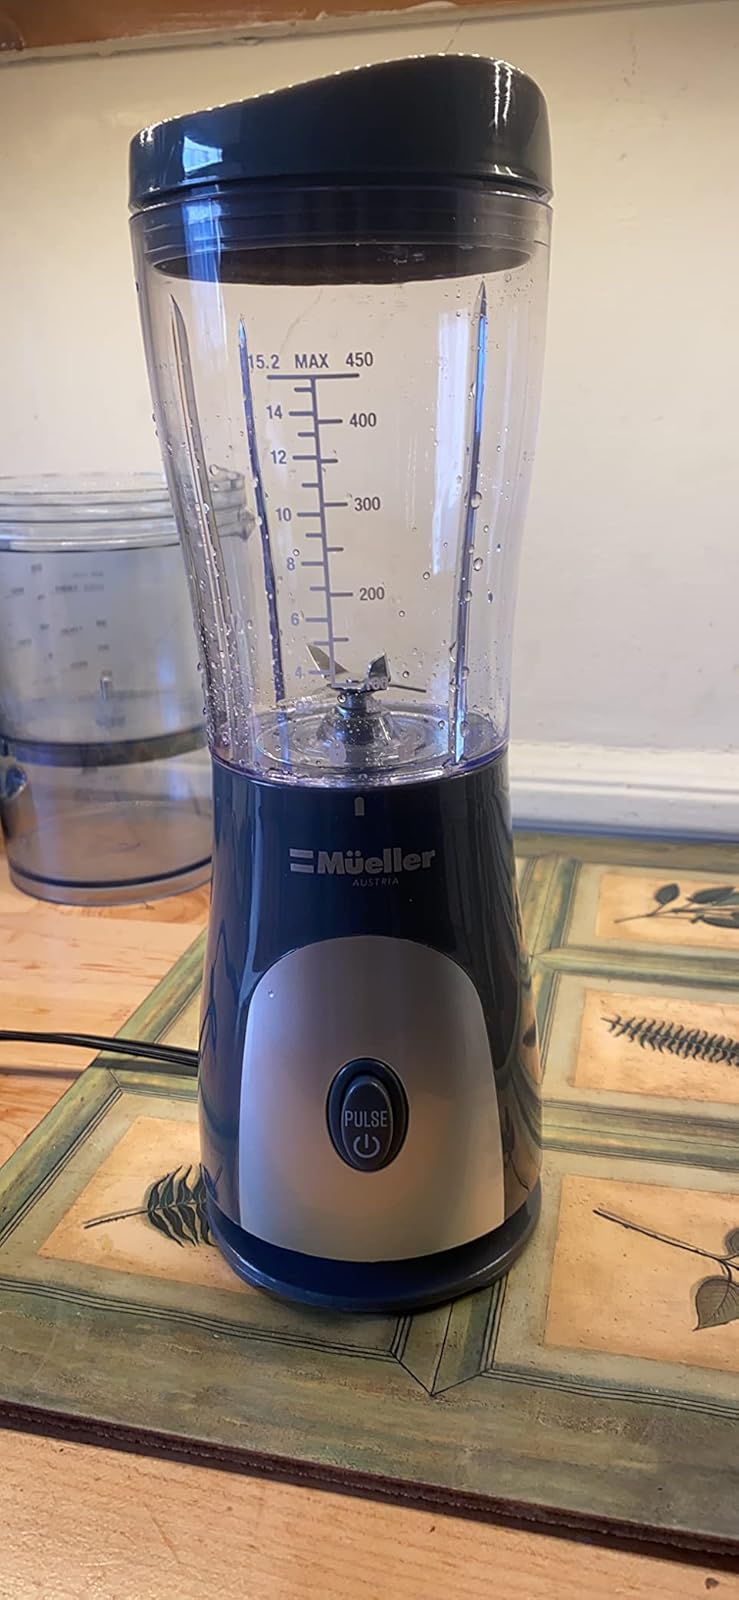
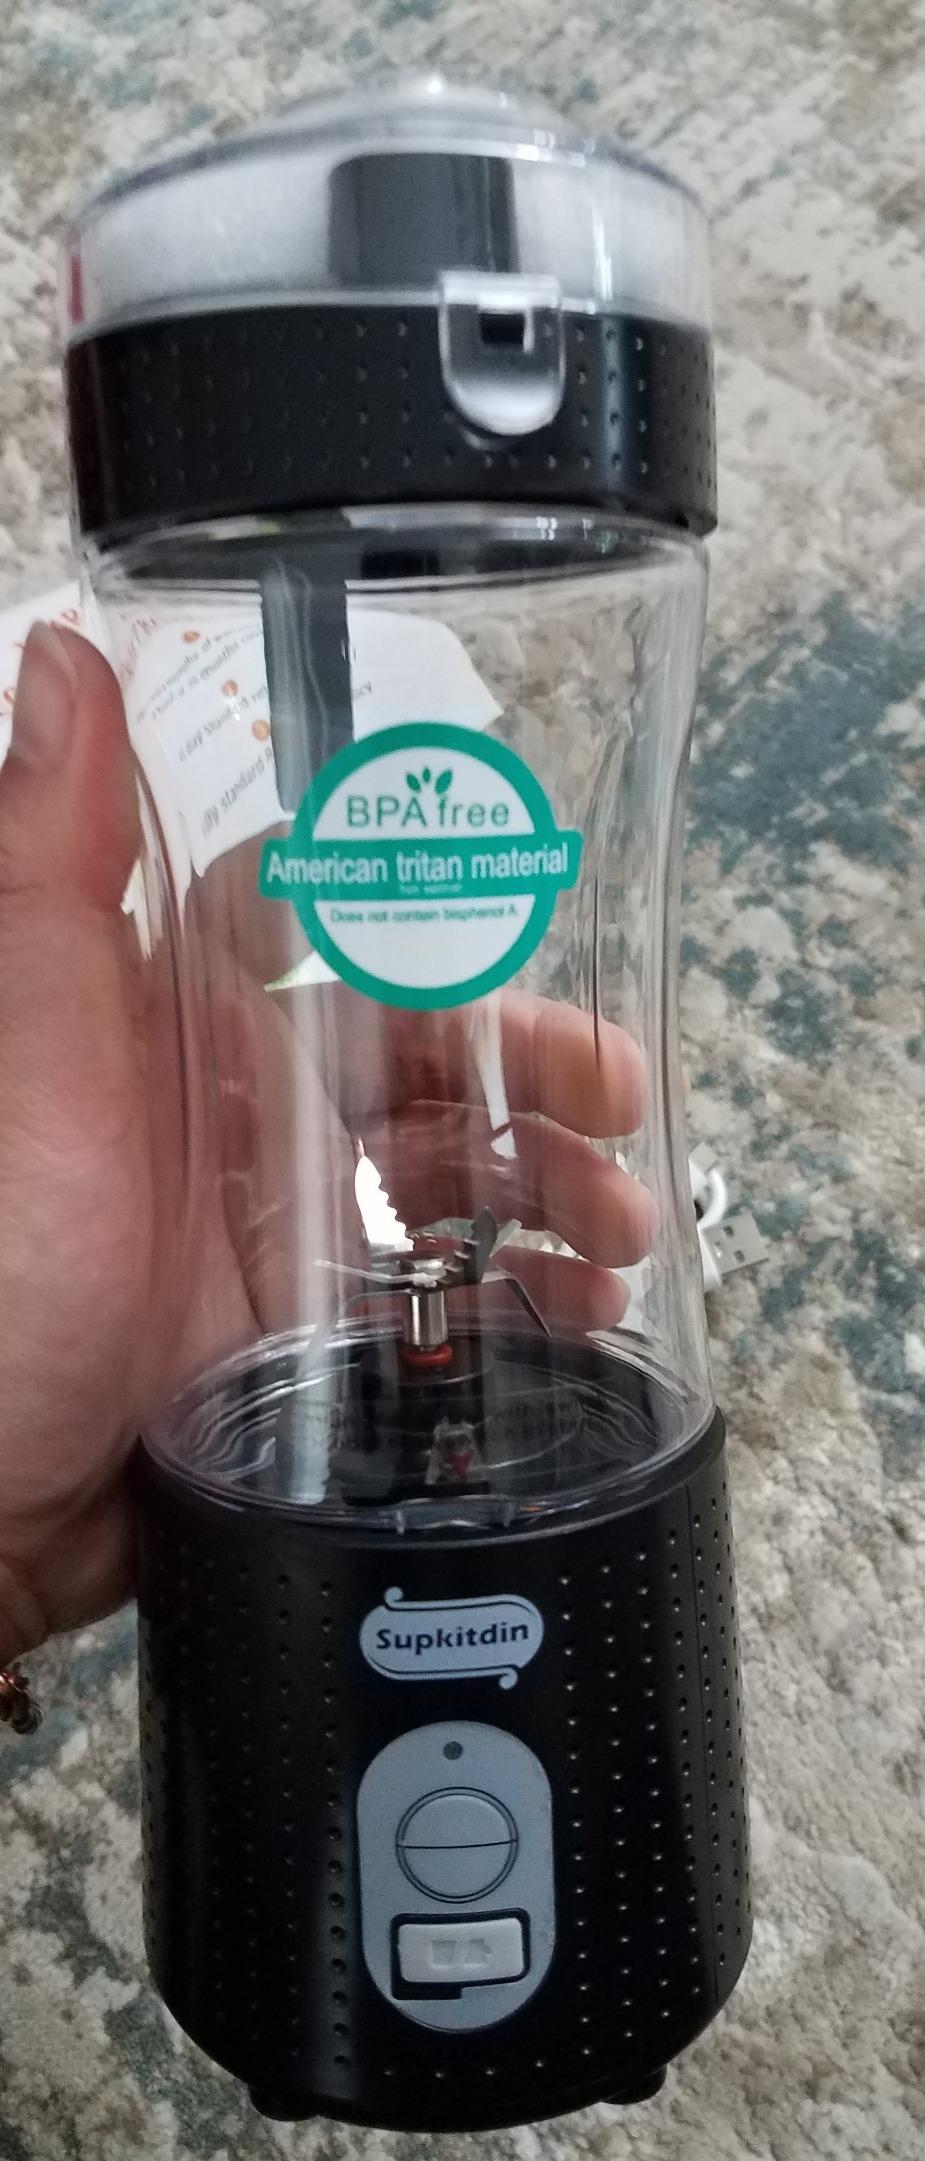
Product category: items_blender
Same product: no